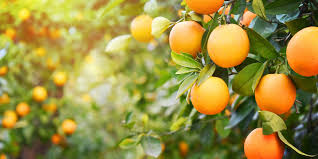
Label: Orange